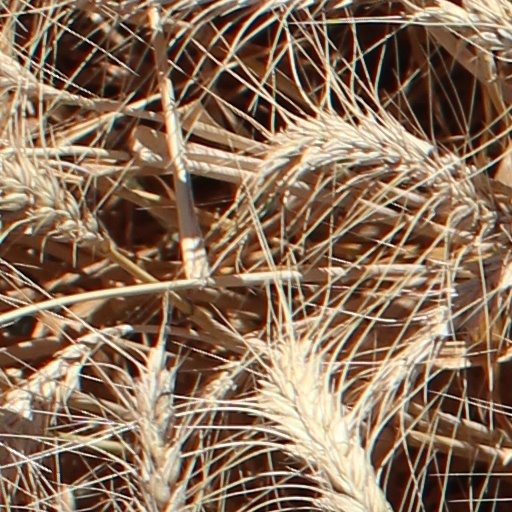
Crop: wheat